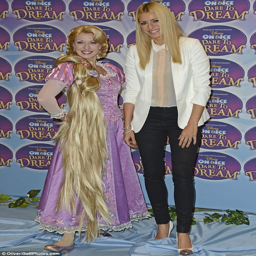
making new friends : person posed alongside princess at the launch event